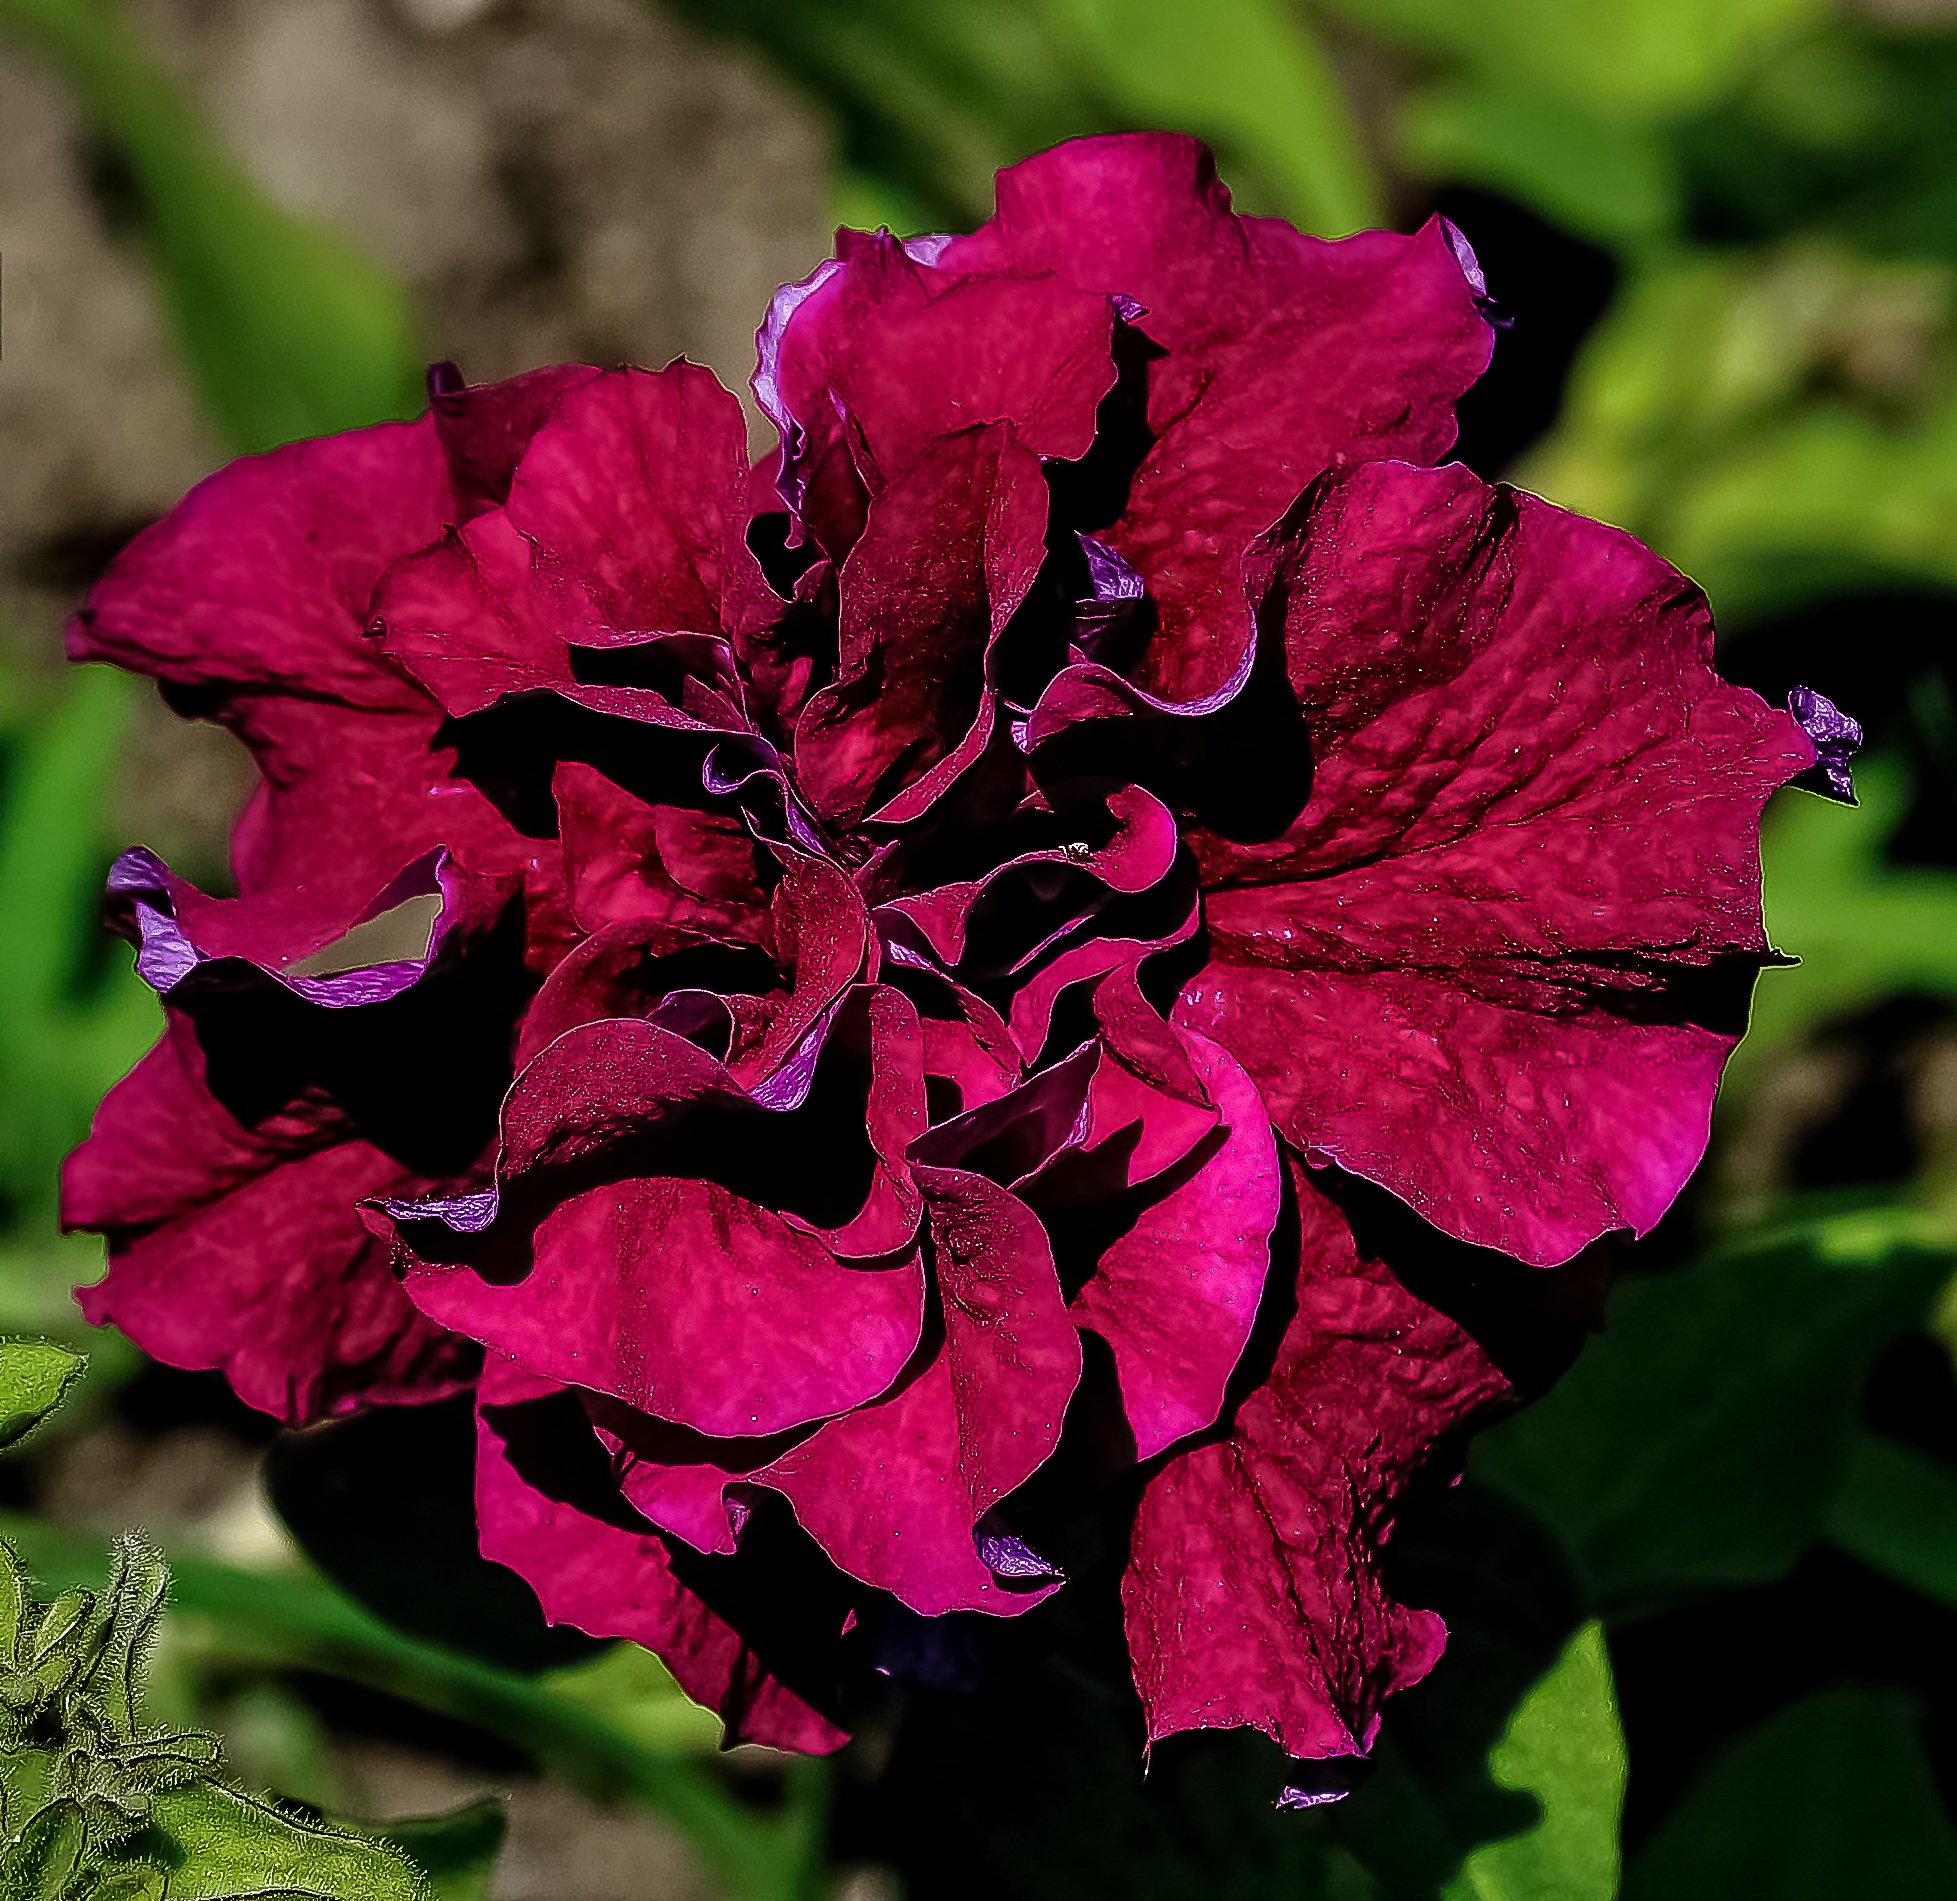
nature, plant, leaf, flower, purple, petal, floral, decoration, red, natural, botany, garden, flora, botanical, shrub, beautiful, macro photography, flowering plant, annual plant, woody plant, land plant